Transportation in Virginia

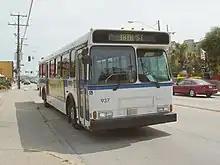
A Hampton Roads Transit bus travels northbound on Pacific Avenue in Virginia Beach.

In the Hampton Roads area, there are three bridge-tunnel complexes known as the Hampton Roads Bridge–Tunnel, the Monitor–Merrimac Memorial Bridge–Tunnel, and the Chesapeake Bay Bridge–Tunnel. The Chesapeake Bay Bridge–Tunnel in particular is a toll facility that links the region with Virginia's Eastern Shore, which carries US 13. Completed in 1964, at over , it is the longest bridge-tunnel in the world. Two tunnels and numerous bridges span portions of the Elizabeth River. The James River Bridge, opened in 1928, and rebuilt in the 1970s, spans the James River near its mouth and north of the Monitor–Merrimac Memorial Bridge–Tunnel.